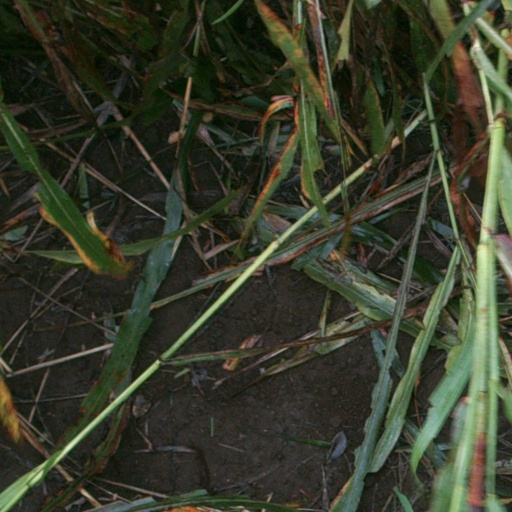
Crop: sorghum